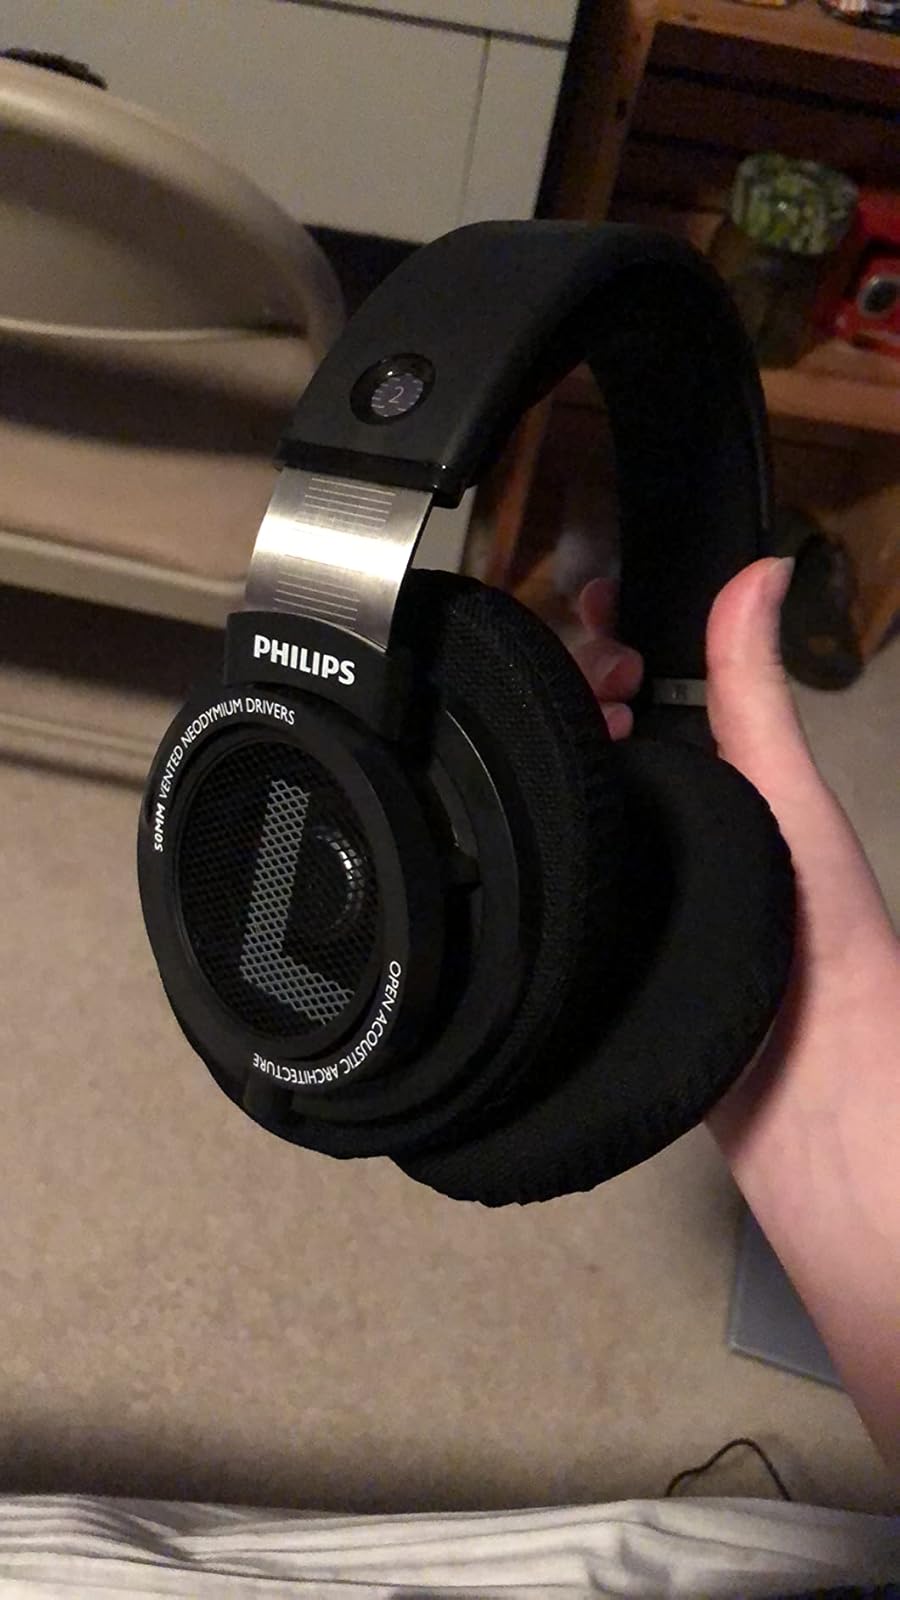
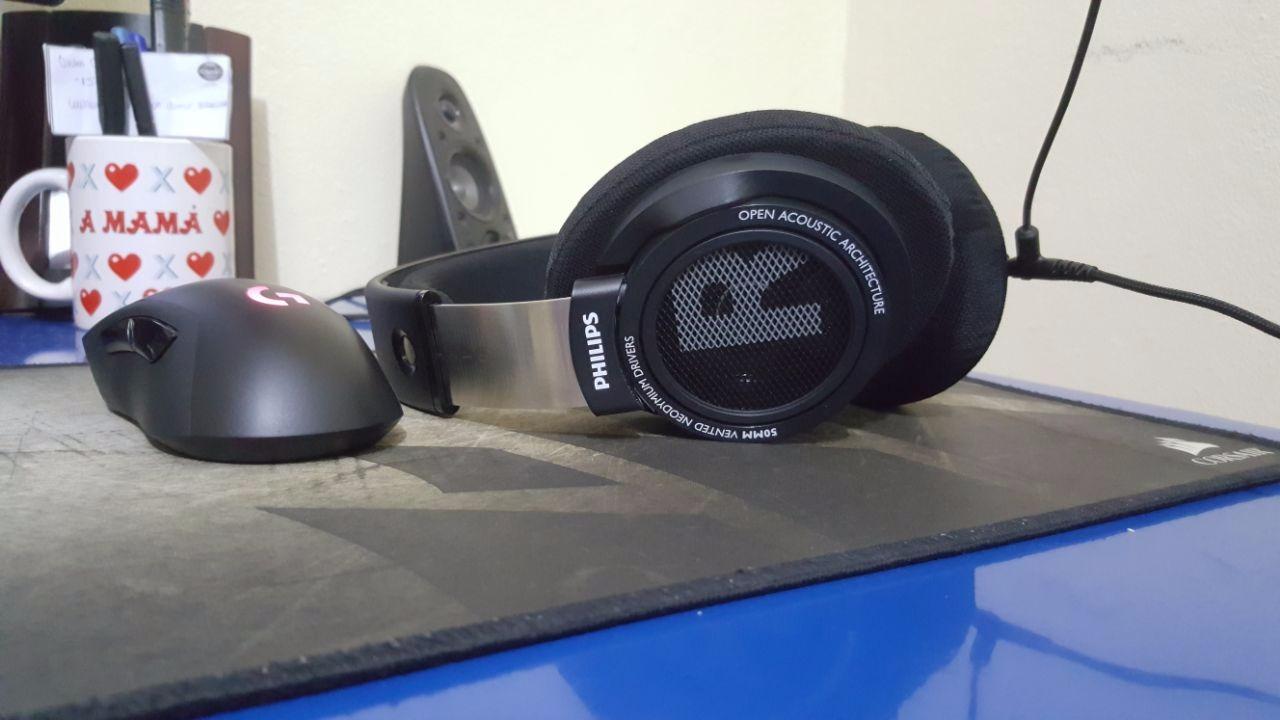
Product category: headphones
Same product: yes